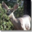
Label: deer